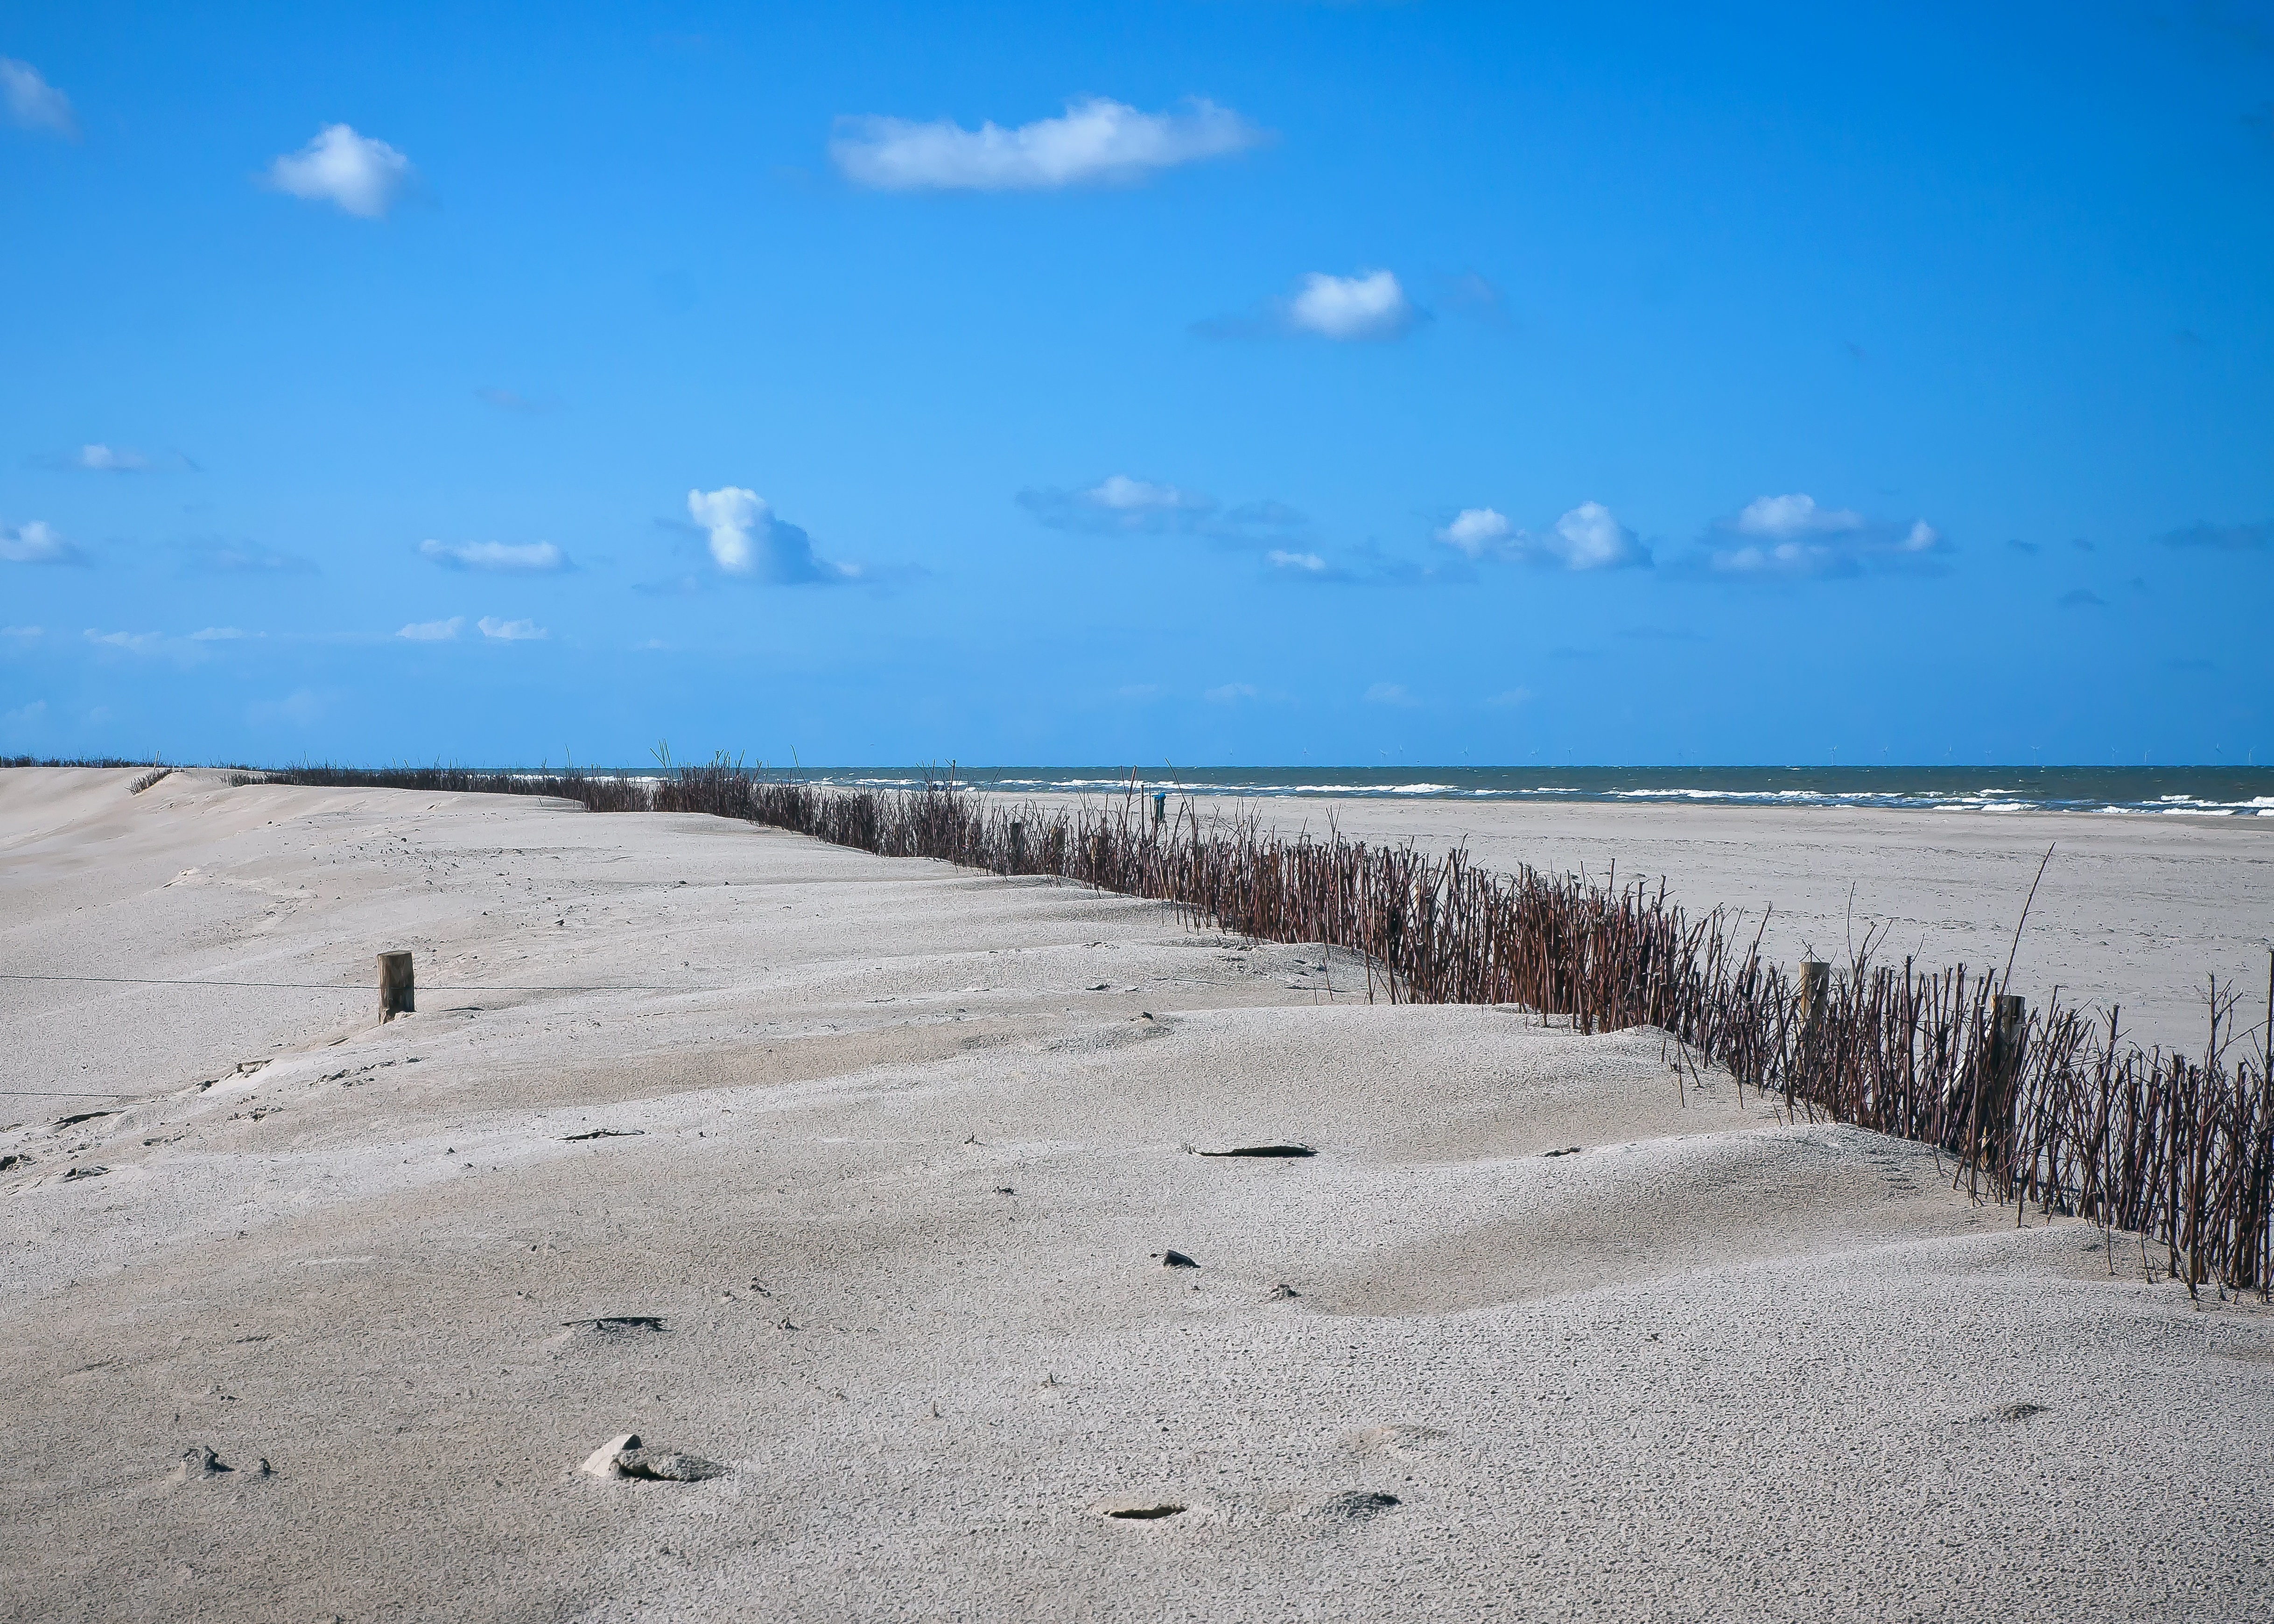
beach, sea, coast, water, sand, ocean, horizon, shore, wave, walkway, summer, bay, blue, body of water, dunes, holland, clouds, north sea, cape, beach chair, sand beach, wind protection, mudflat, wind wave